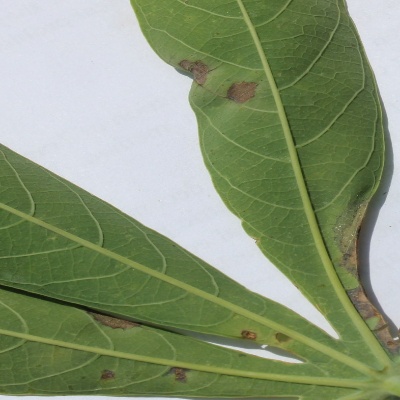
Crop: Cassava
Condition: bacterial blight